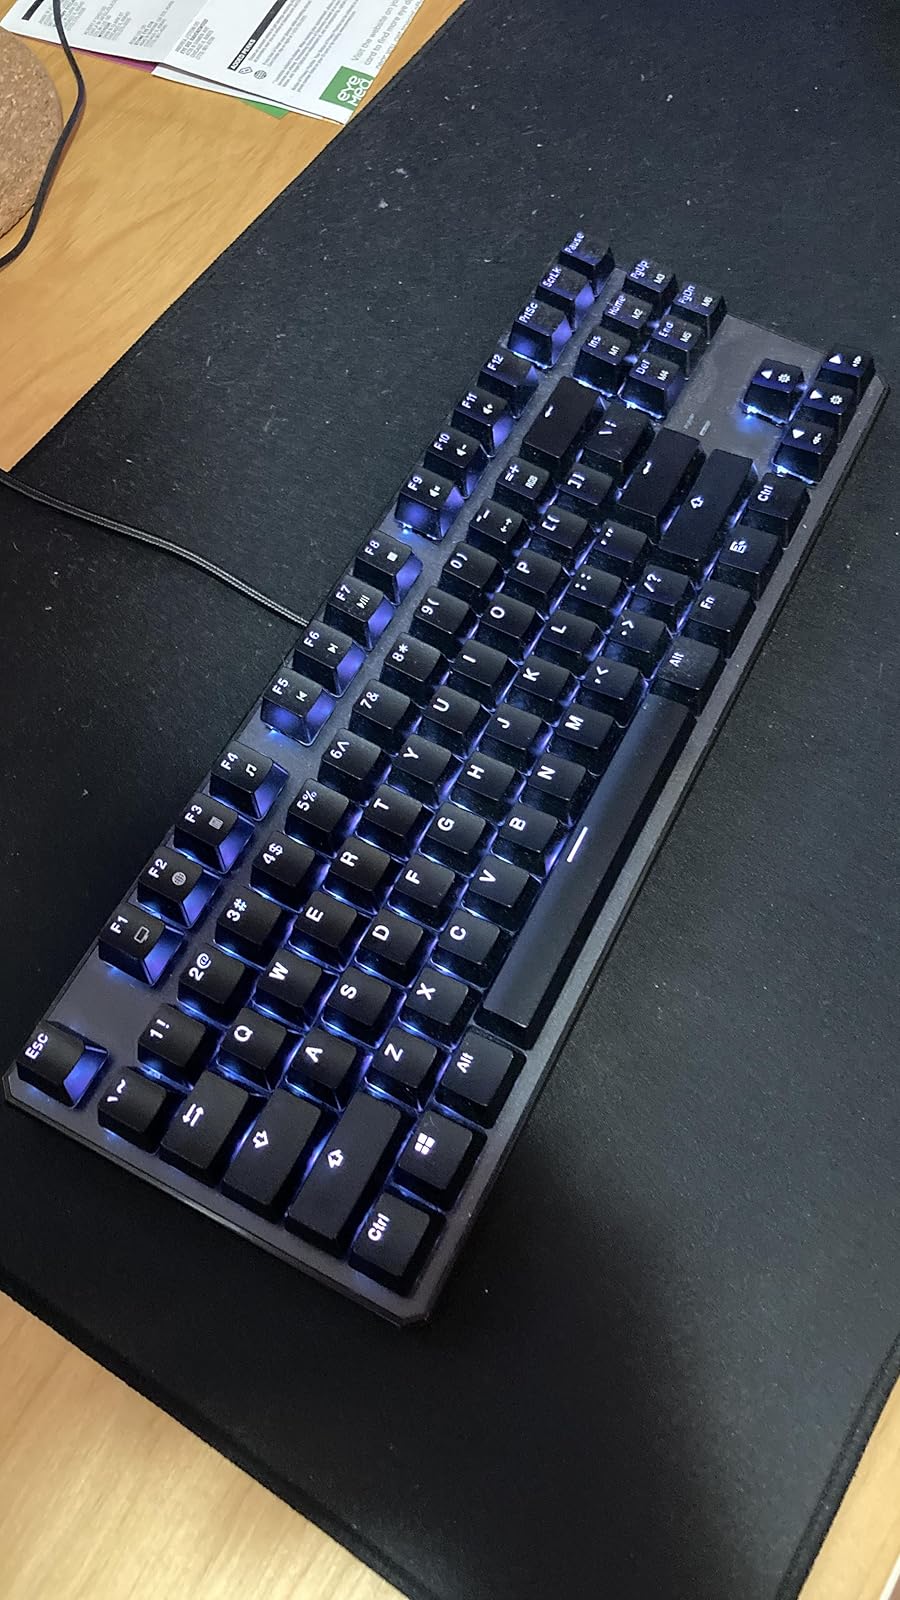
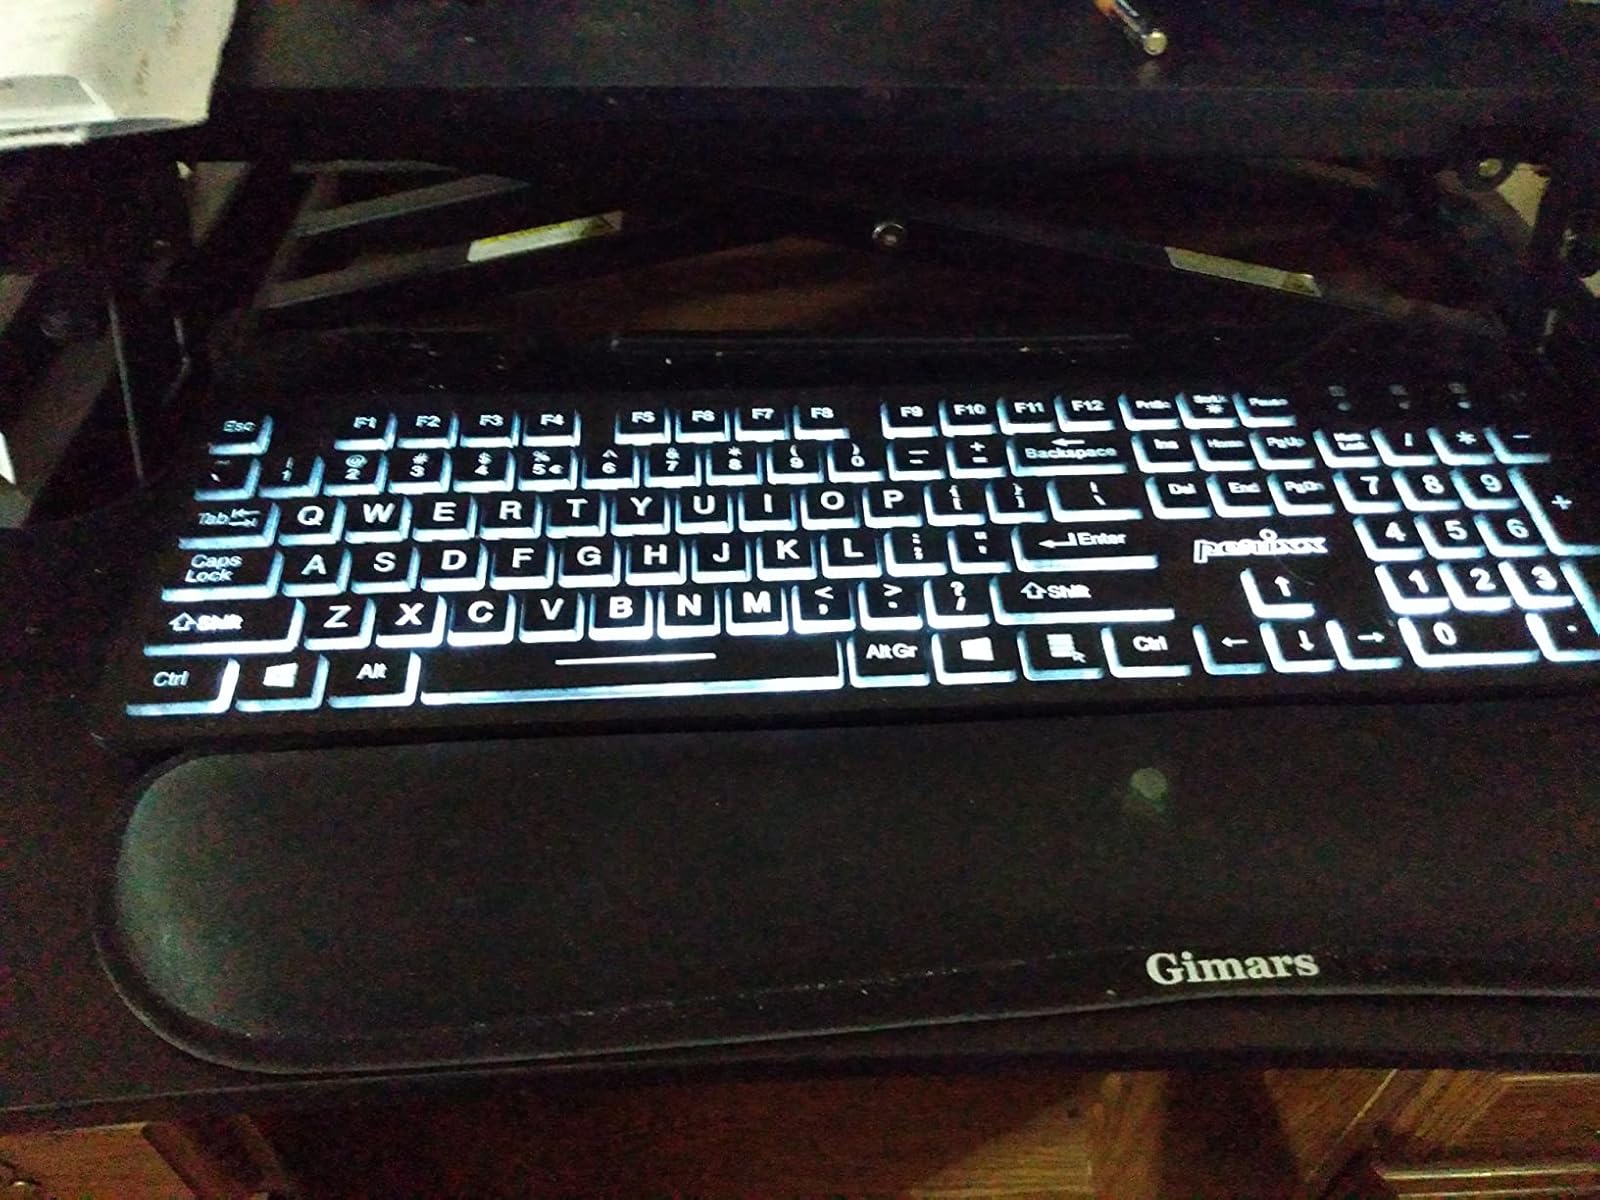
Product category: keyboard
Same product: no